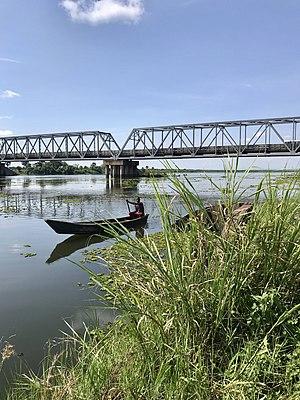
Le Nil Blanc est un embranchement du Nil.